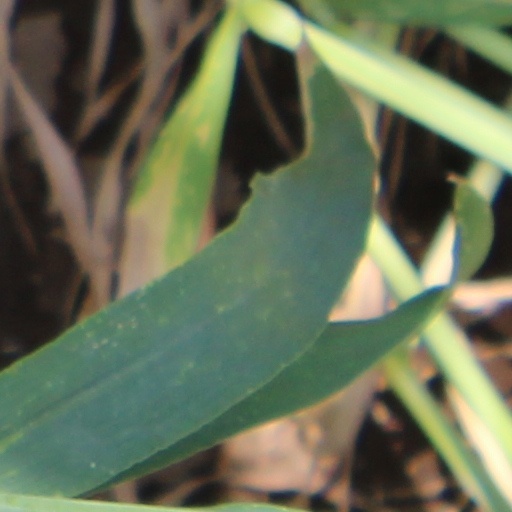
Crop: wheat